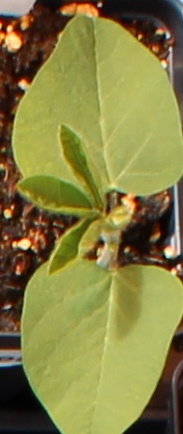
Label: Soybean